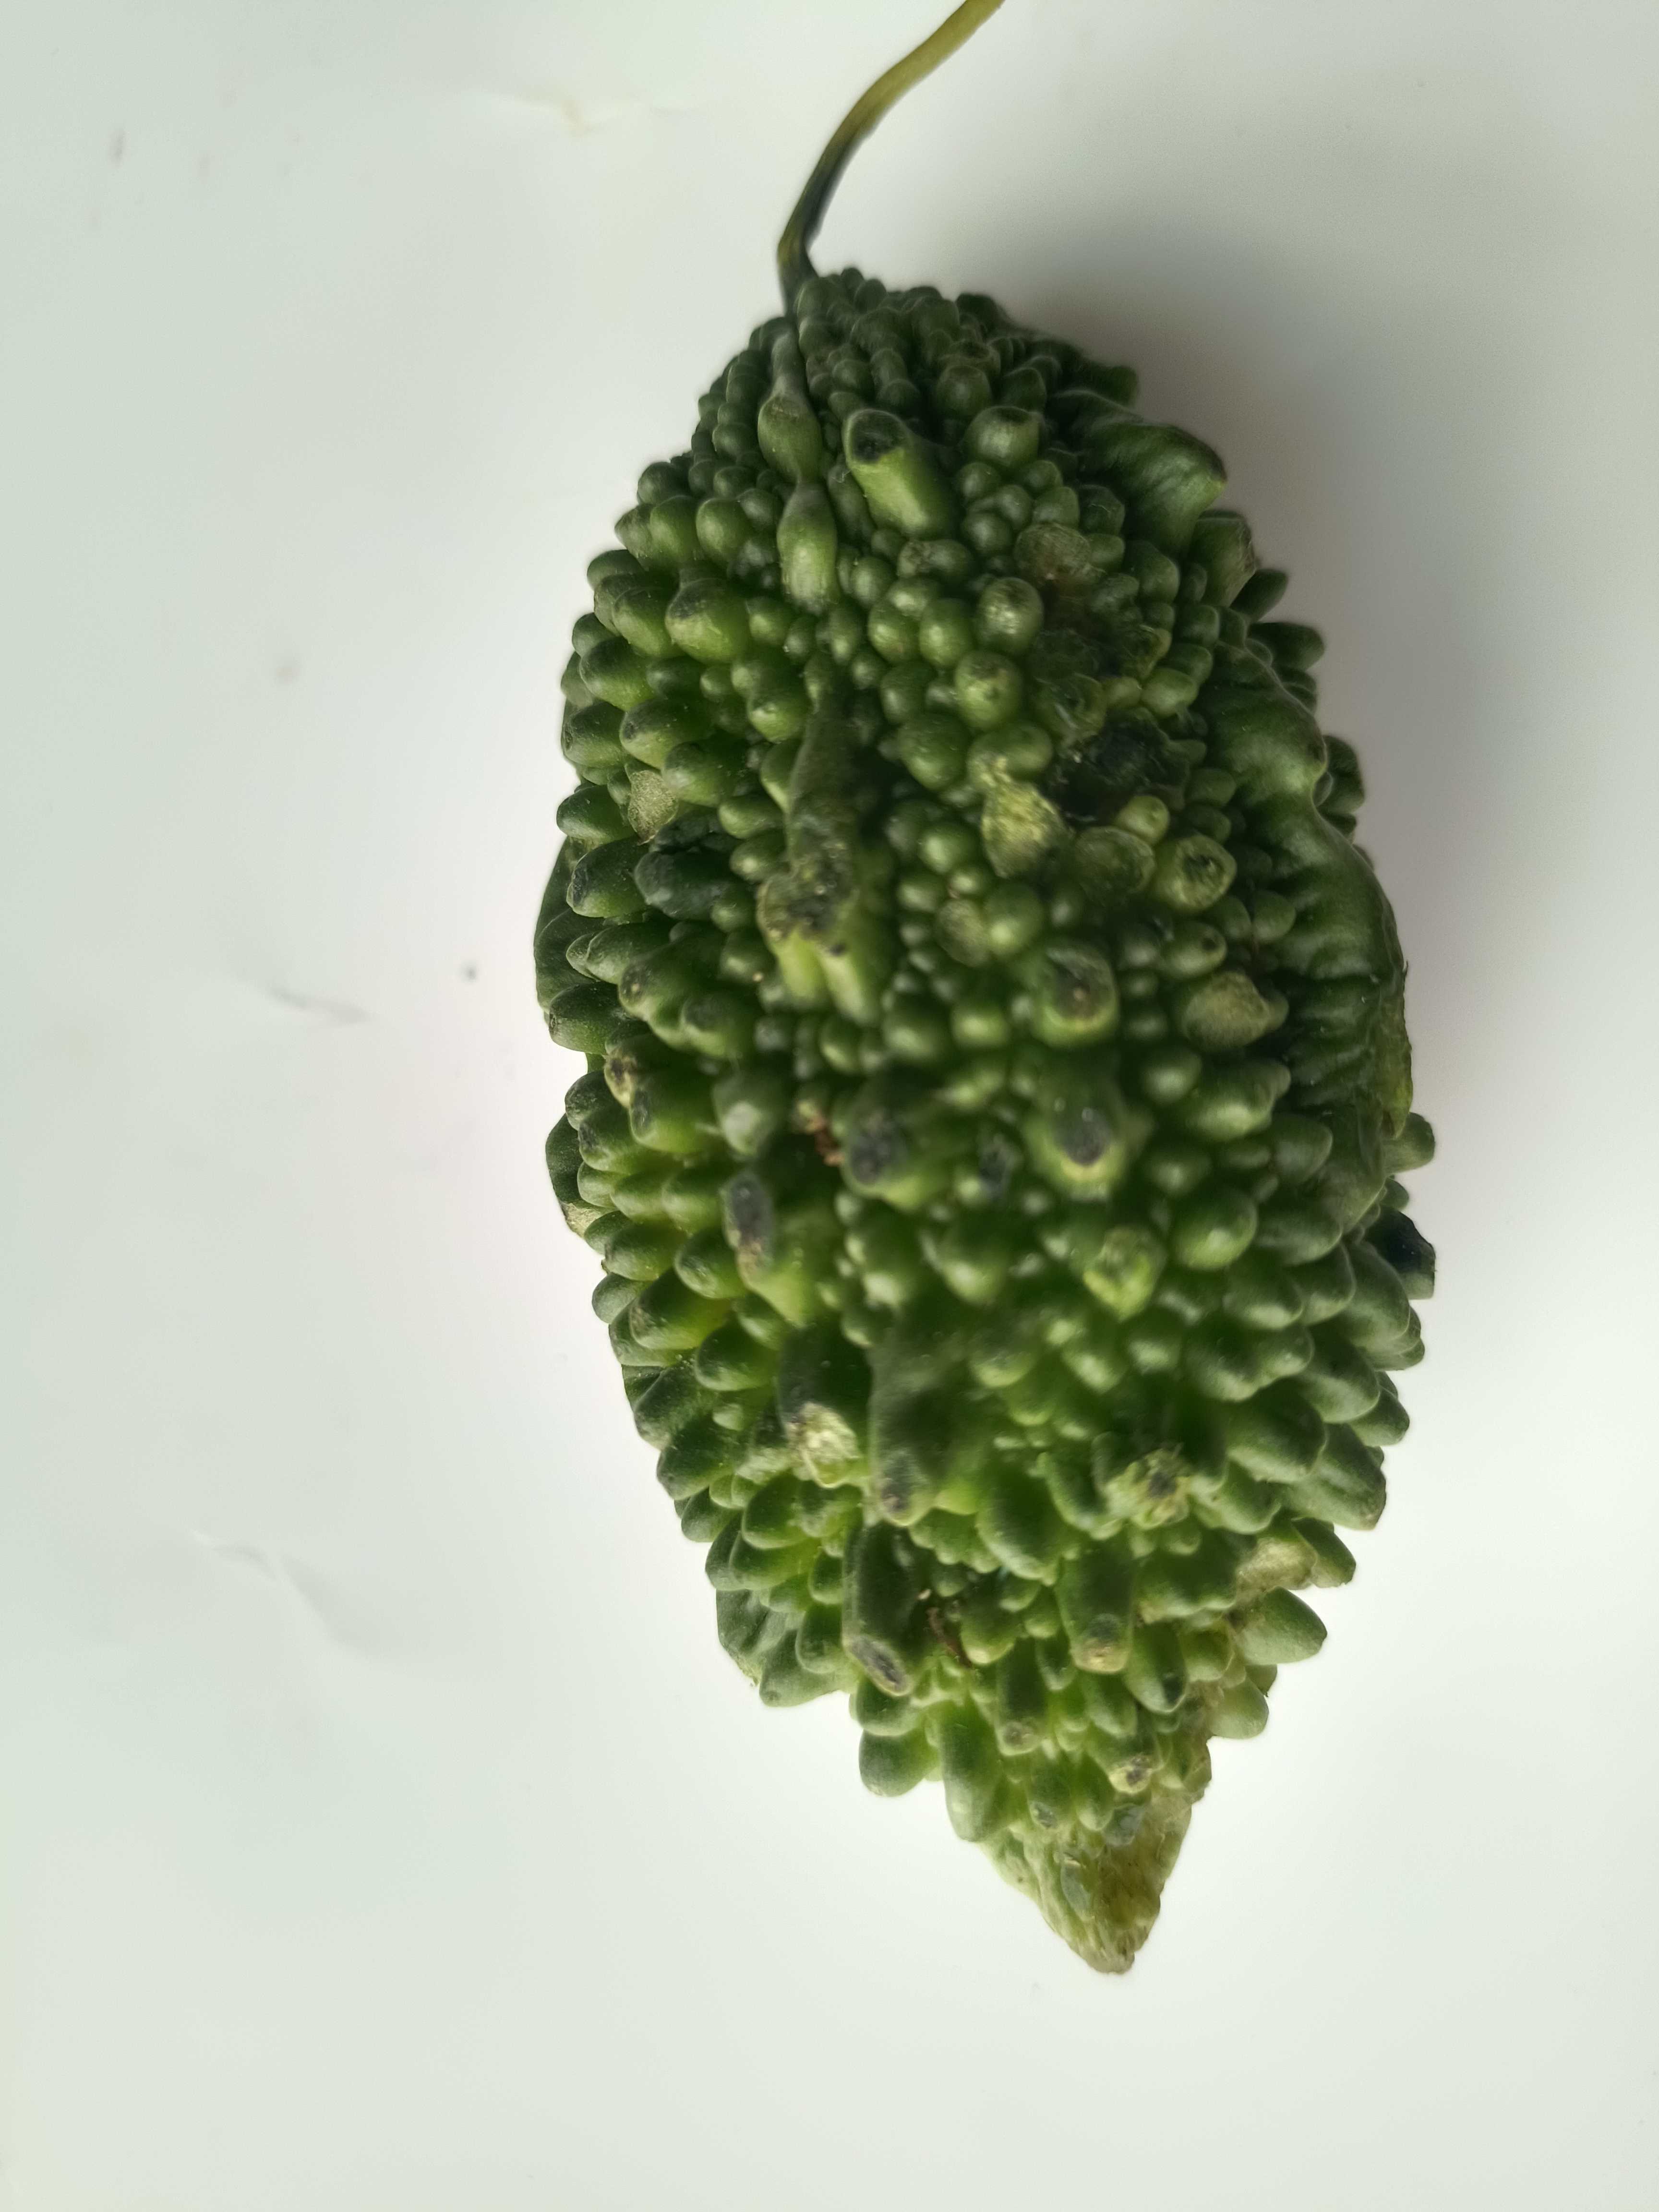
Label: Momordica charantia